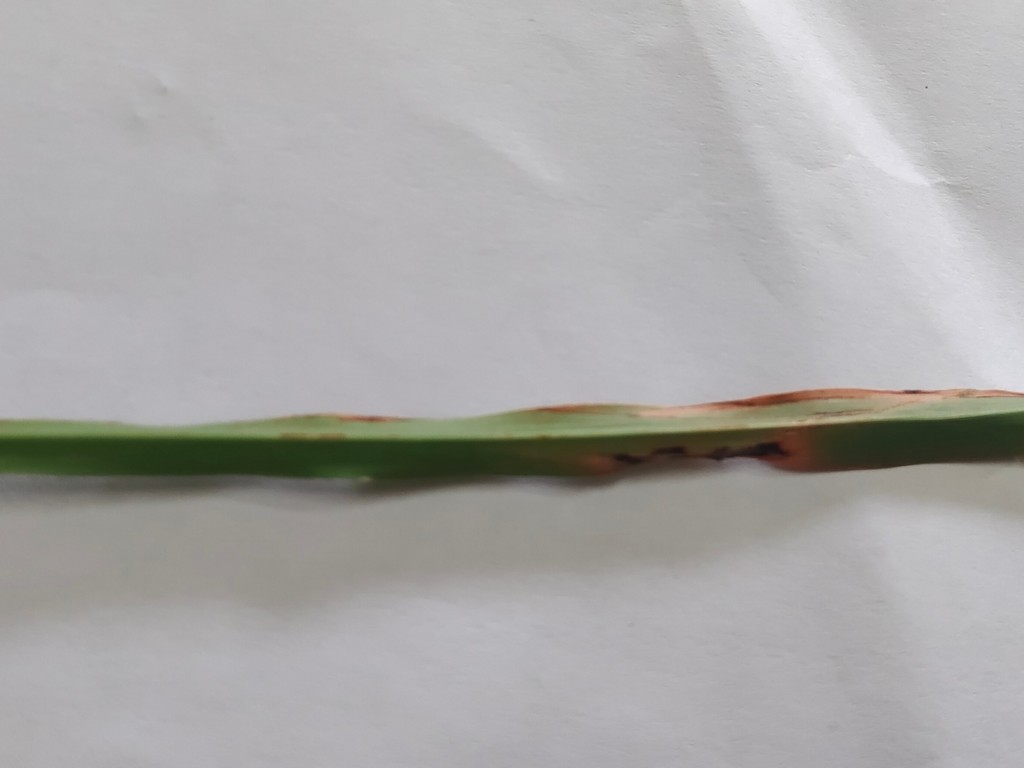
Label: Unhealthy